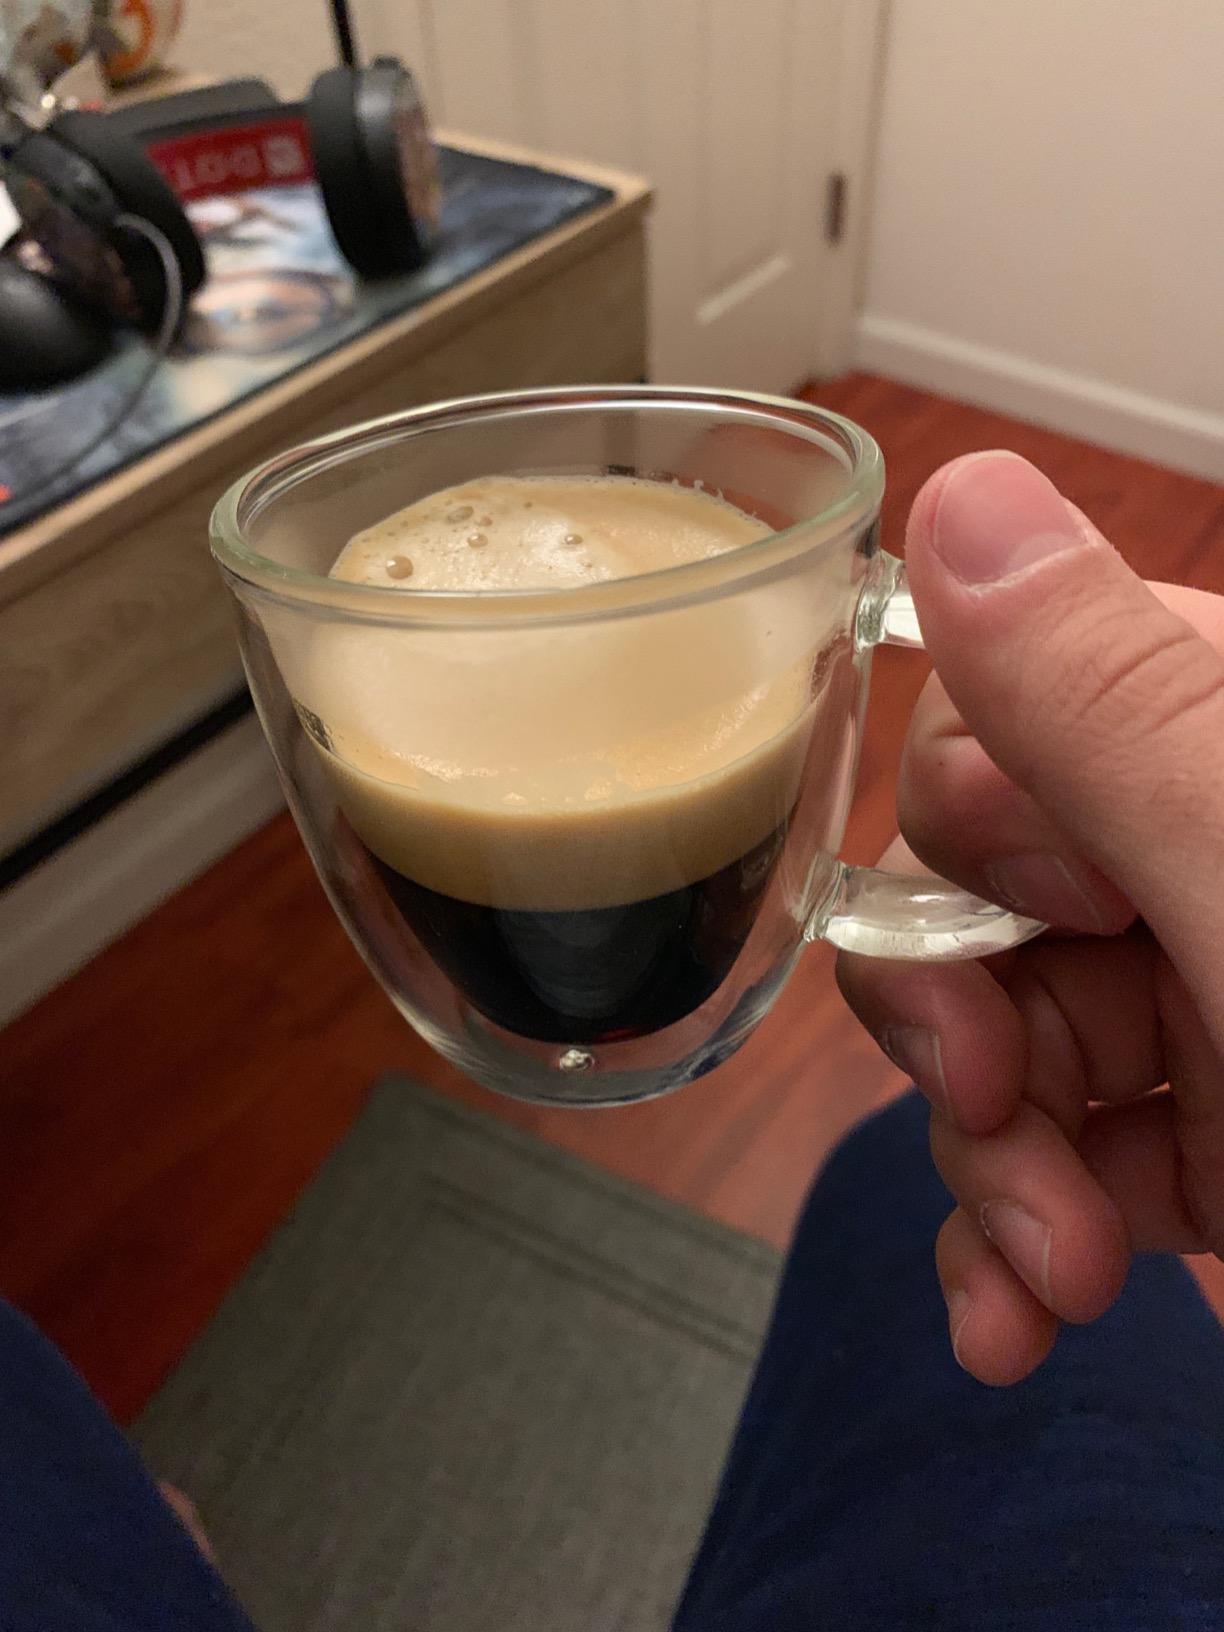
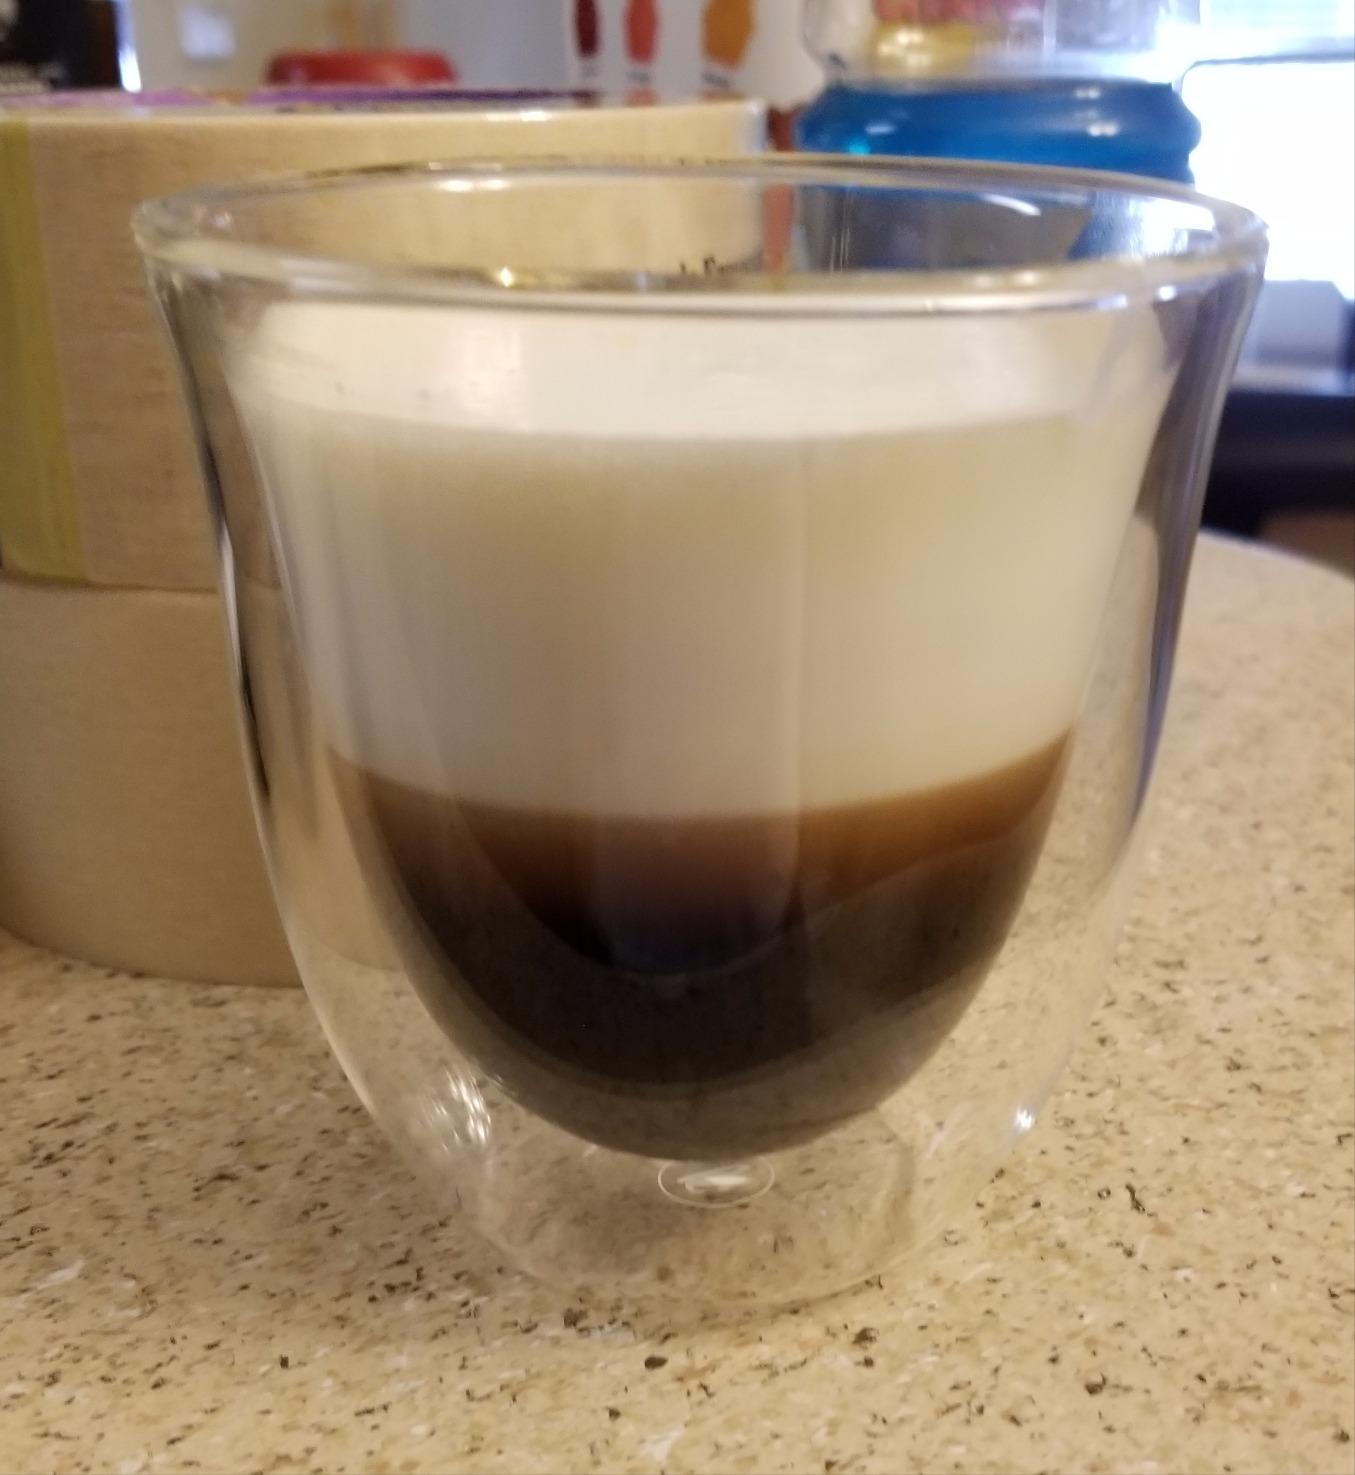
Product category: items_mug
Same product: no